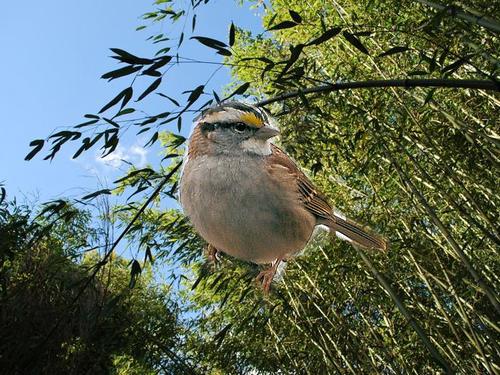
Bird species: White_throated_Sparrow
Bird type: landbird
Background: land